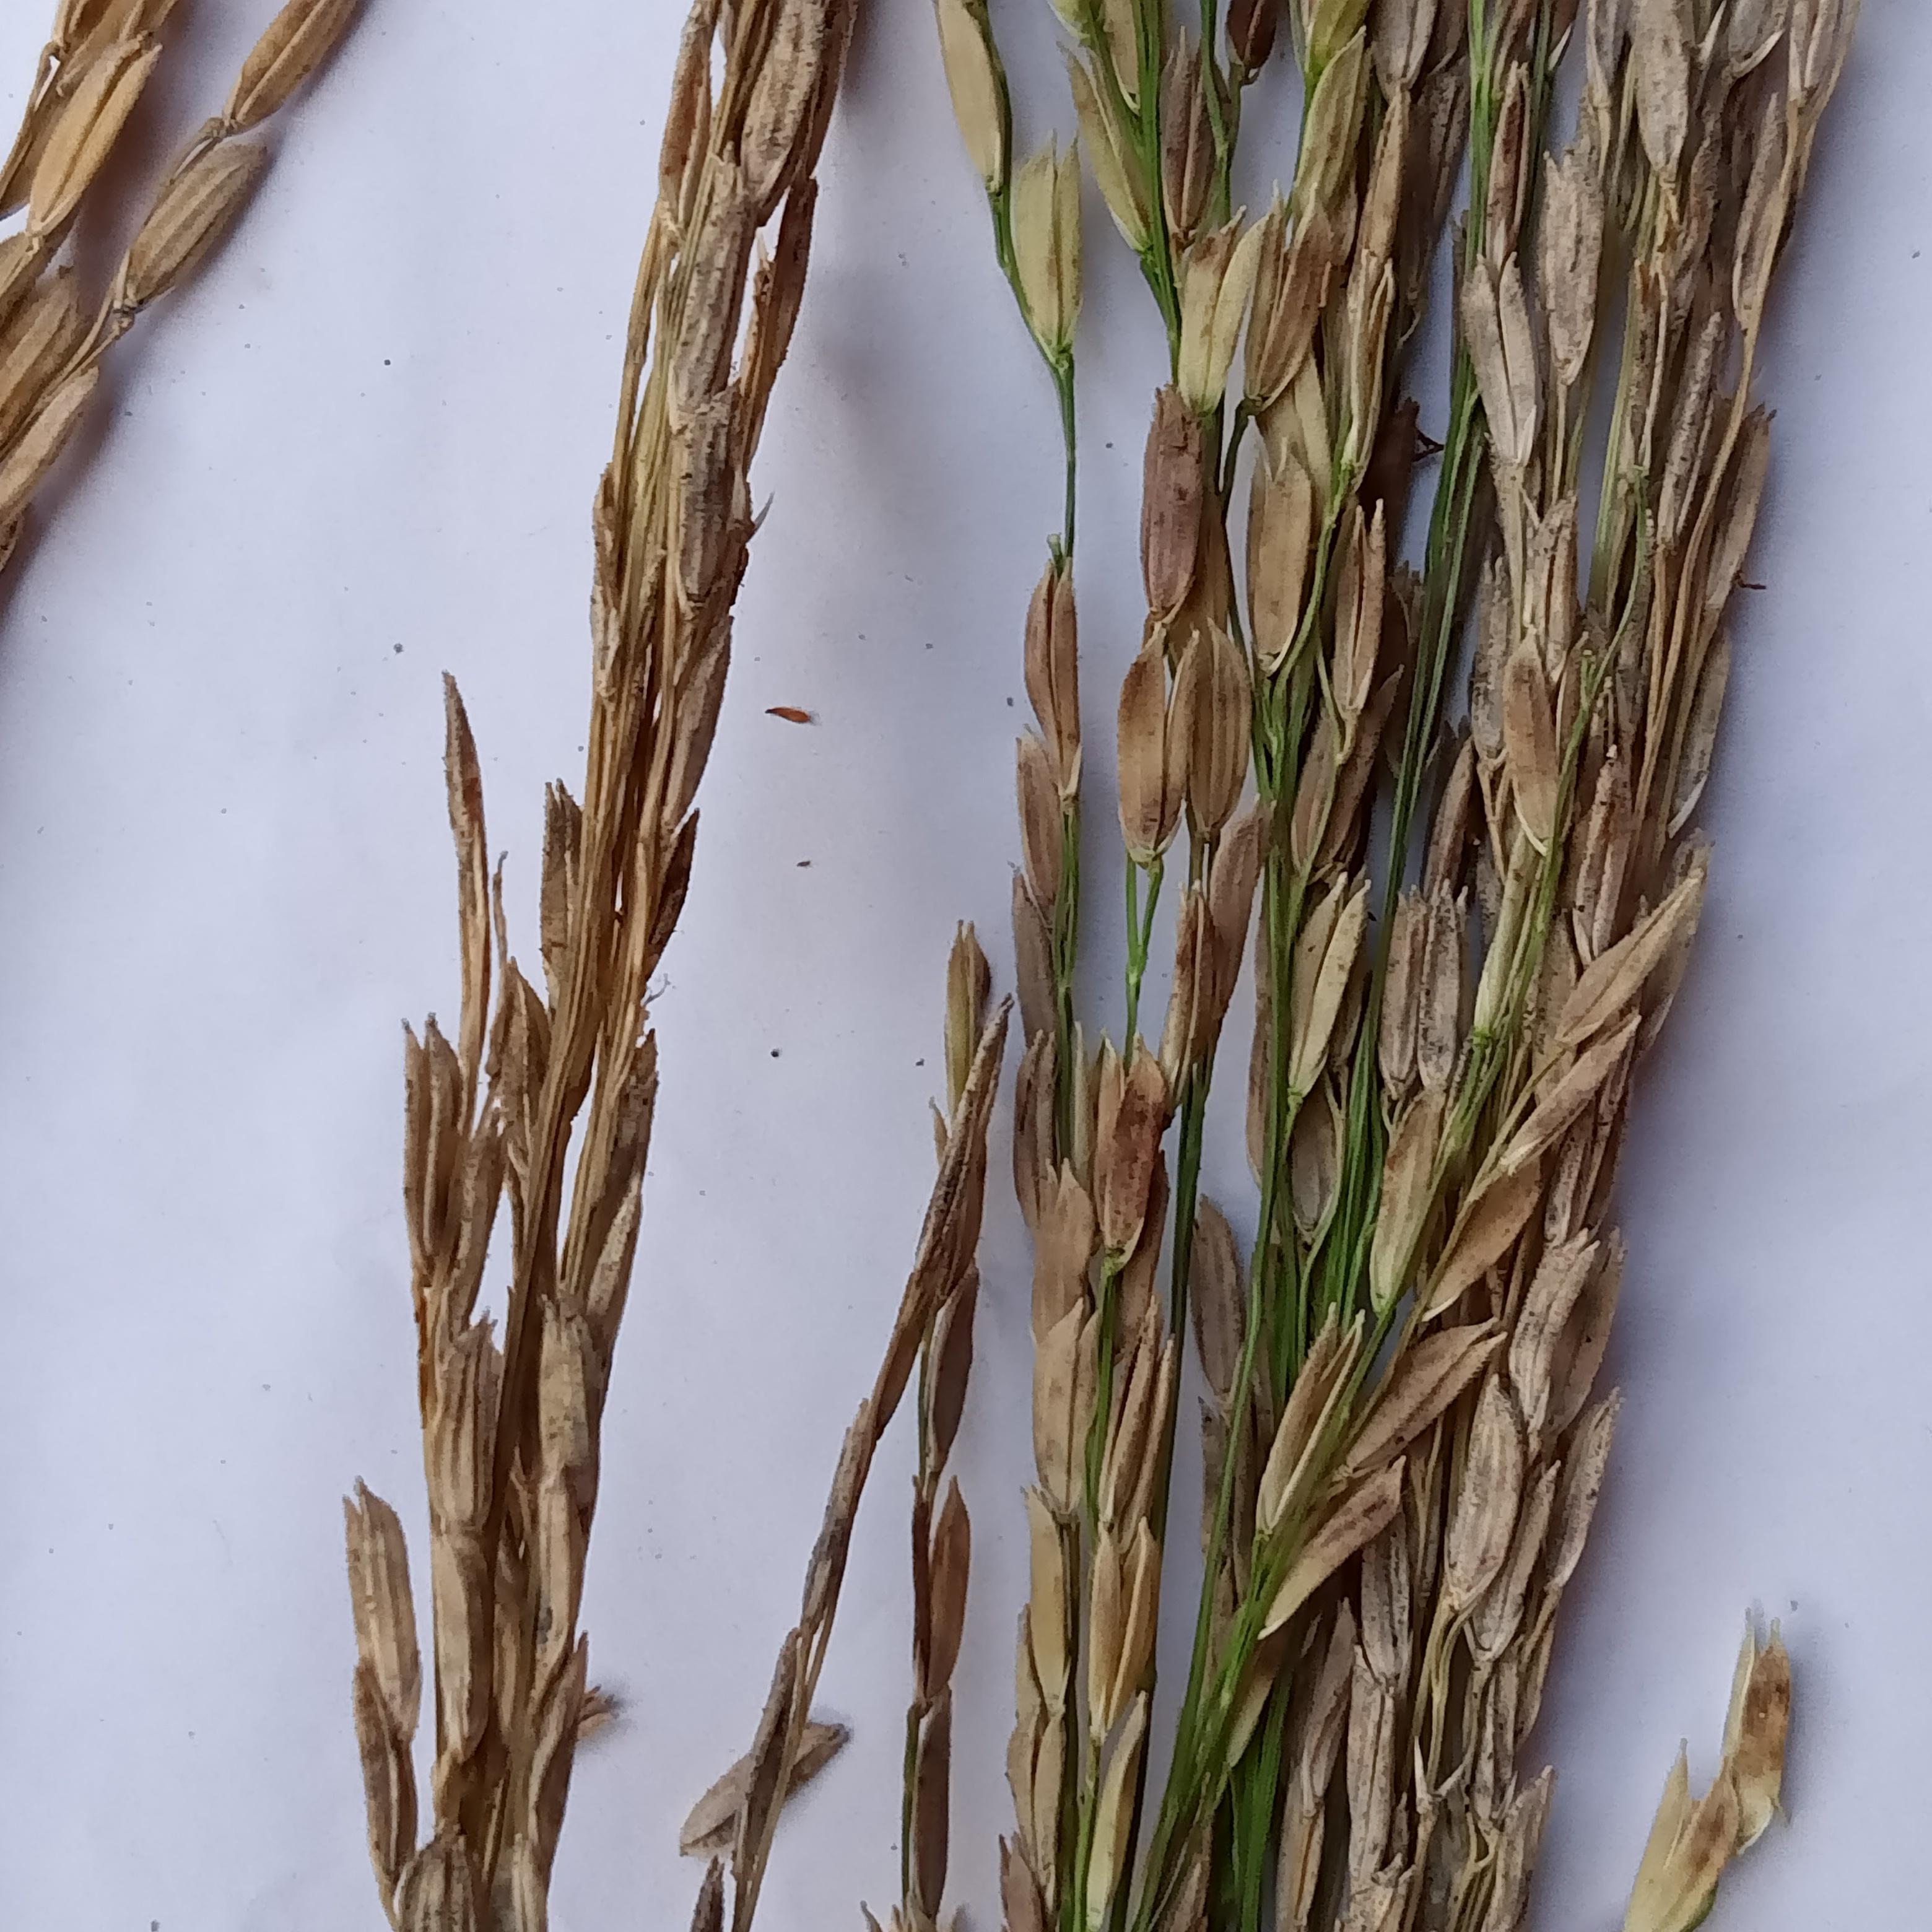
Label: Rice___Neck_Blast